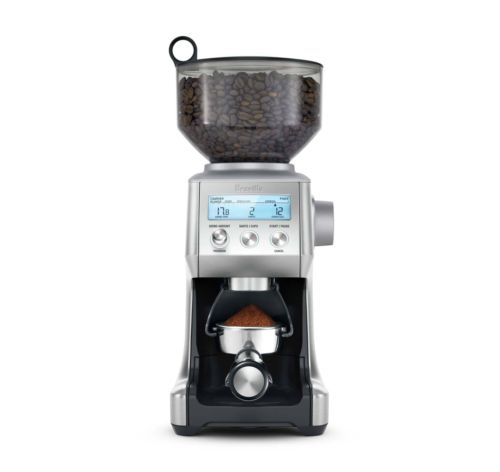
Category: toaster